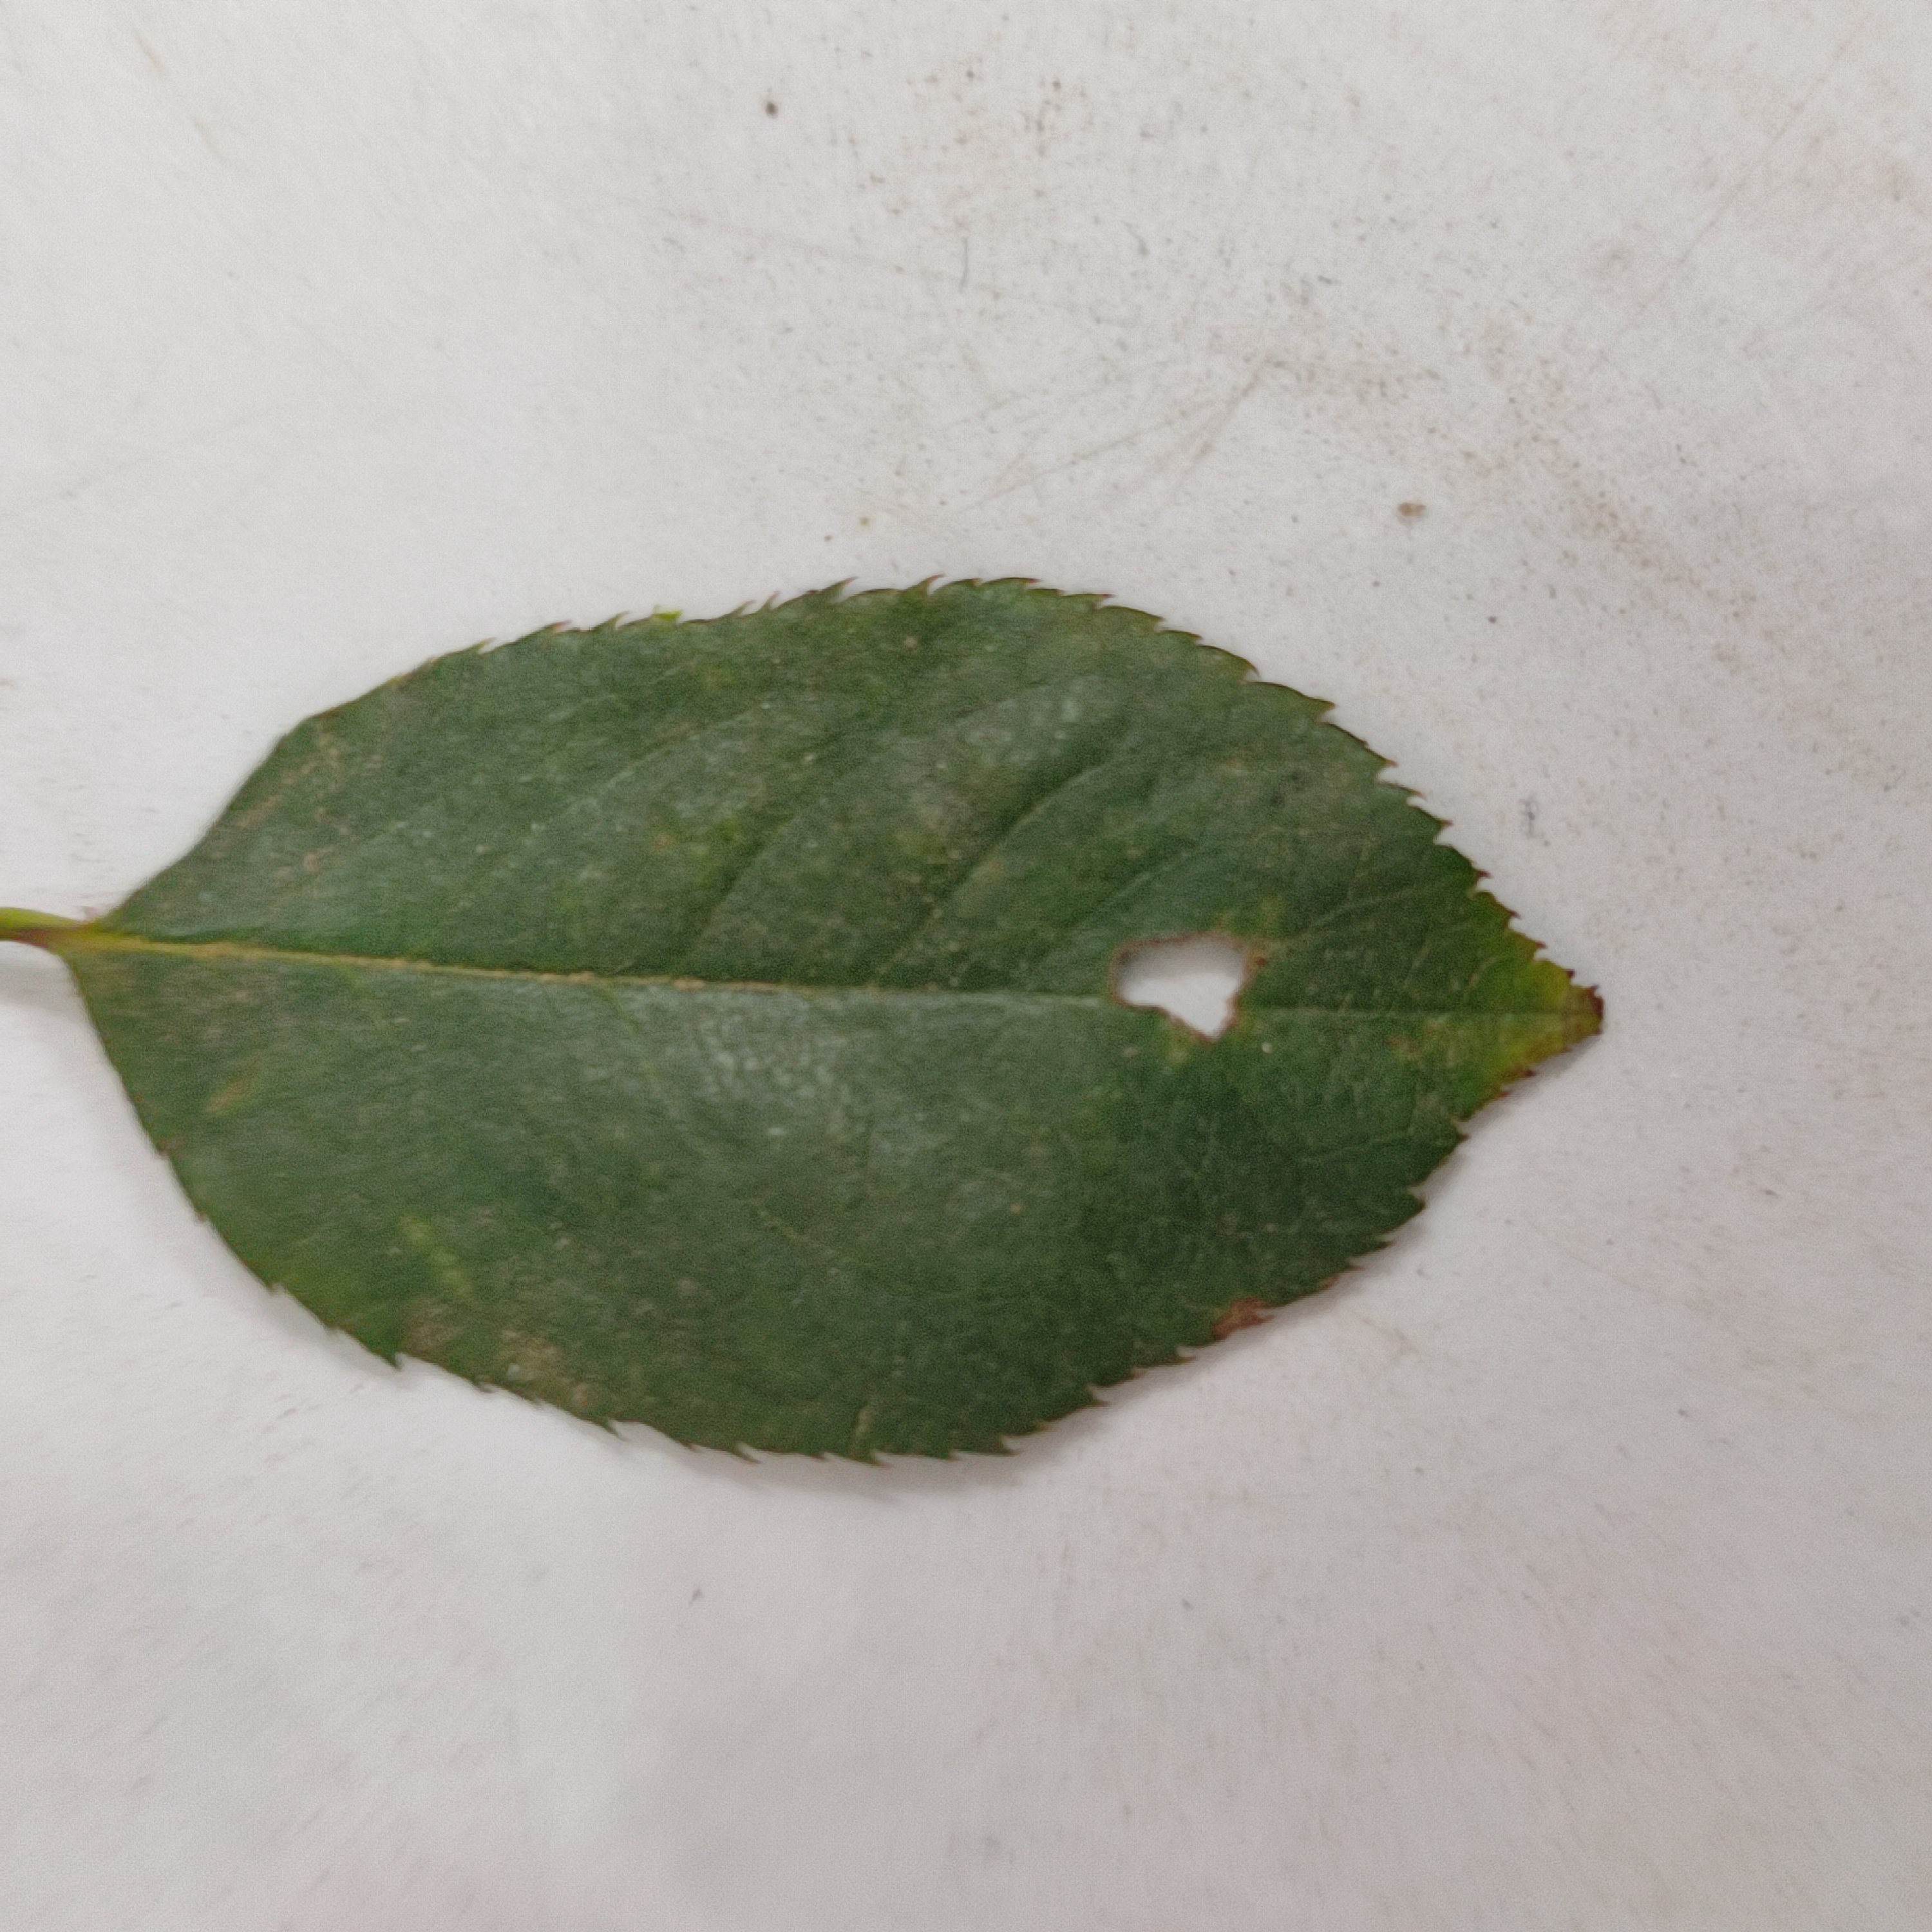
Label: Insect Hole